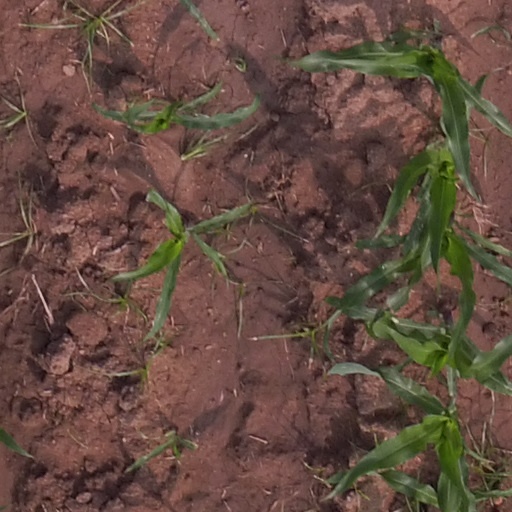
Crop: maize; corn